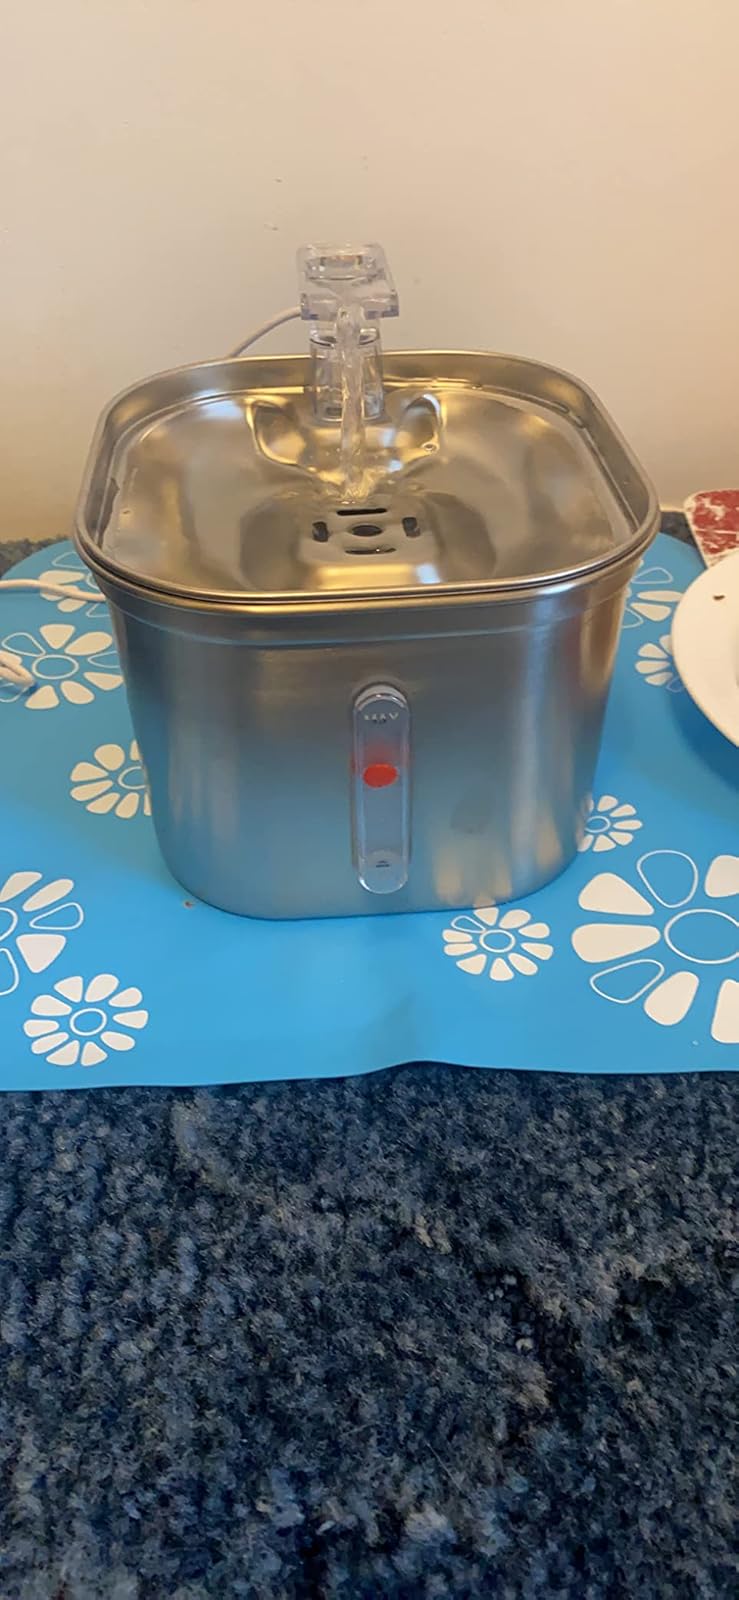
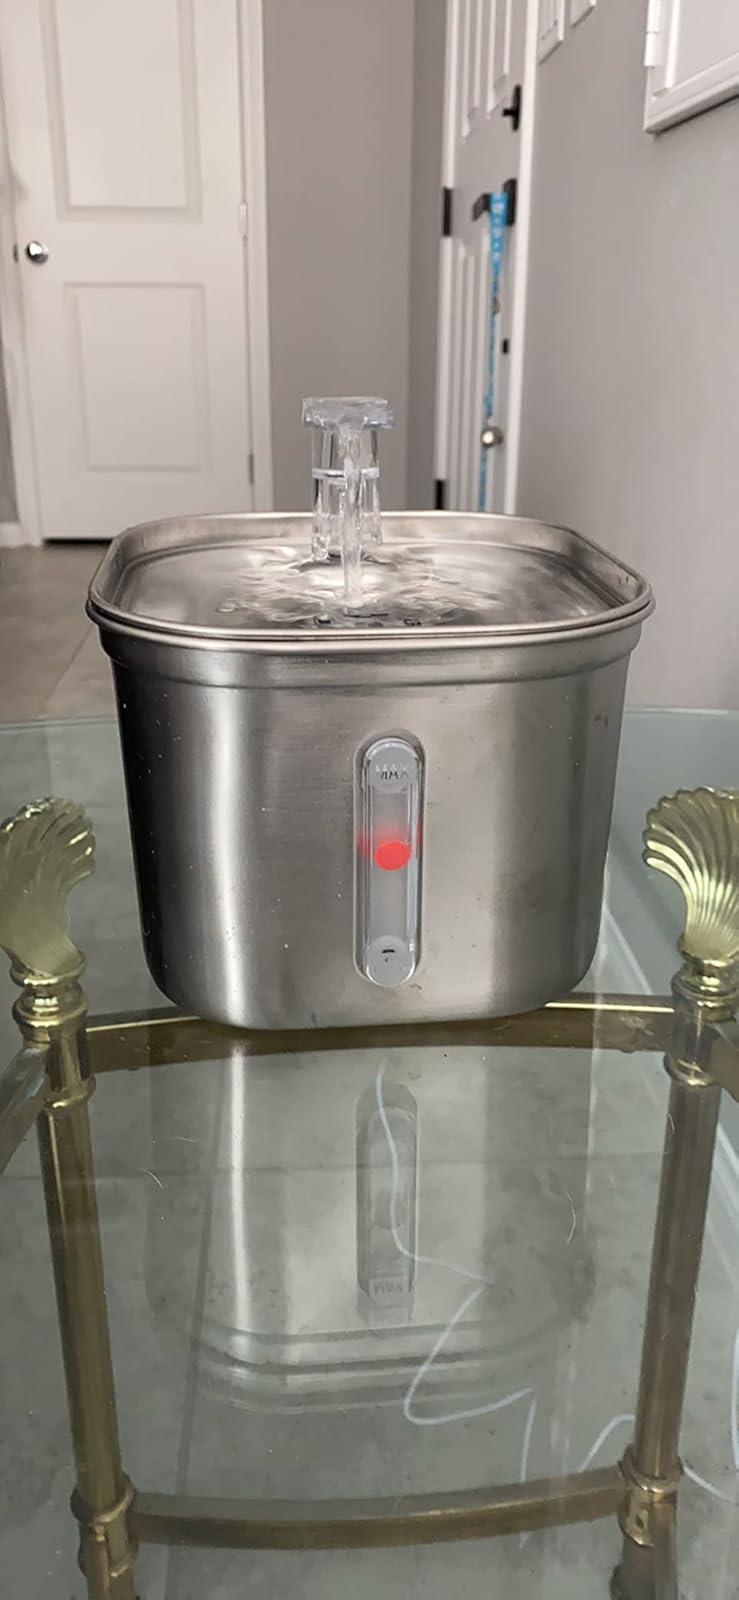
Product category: items_bowl
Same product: yes